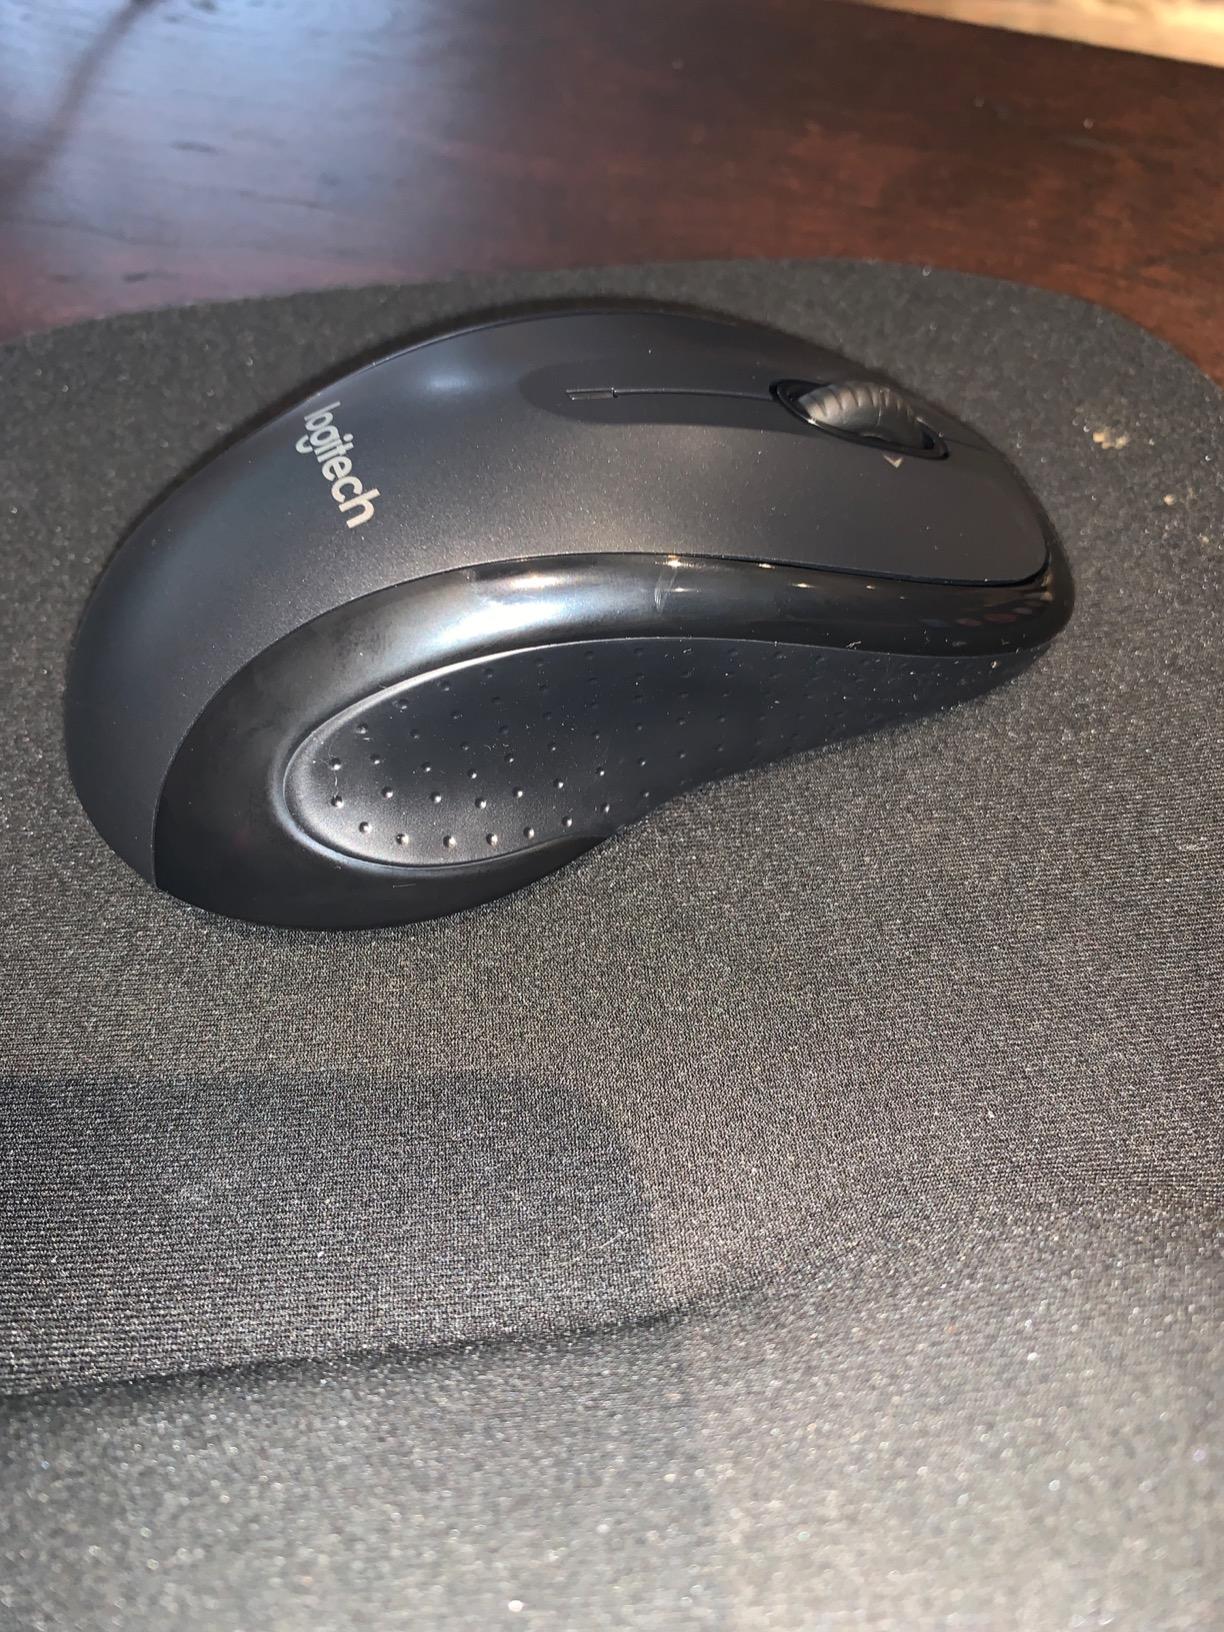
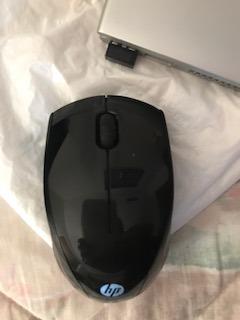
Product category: mouse
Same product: no